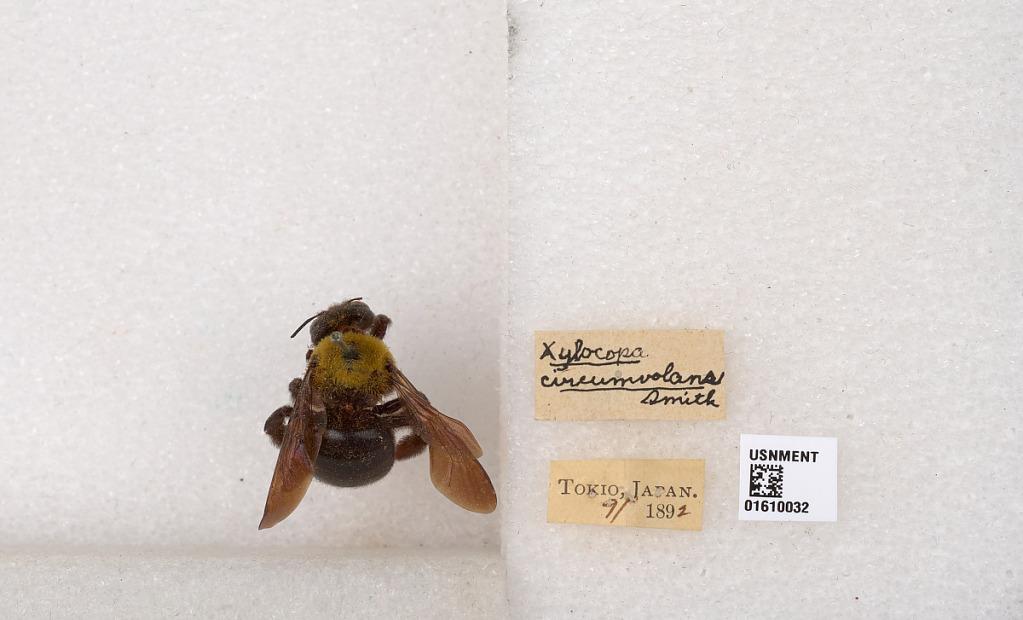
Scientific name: Xylocopa (Alloxylocopa) appendiculata appendiculata Smith
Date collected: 1892-9-1
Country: Japan
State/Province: Tokyo
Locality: Tokio
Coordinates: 35.5092, 139.77